Martha Cahoon

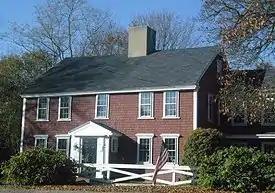
Cahoon Museum in Cotuit, Massachusetts

Martha Cahoon (Jan. 11, 1905 – Dec. 7, 1999) was an American artist. She was the wife and business partner of artist, Ralph Eugene Cahoon, Jr.